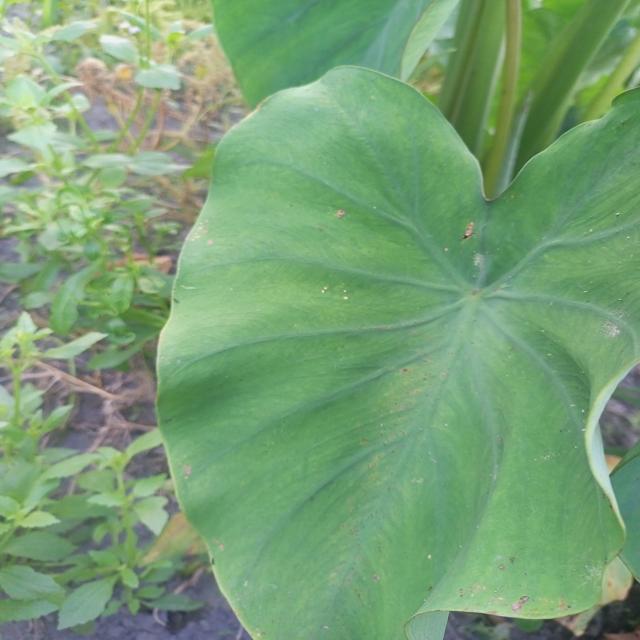
Label: Early_Blight